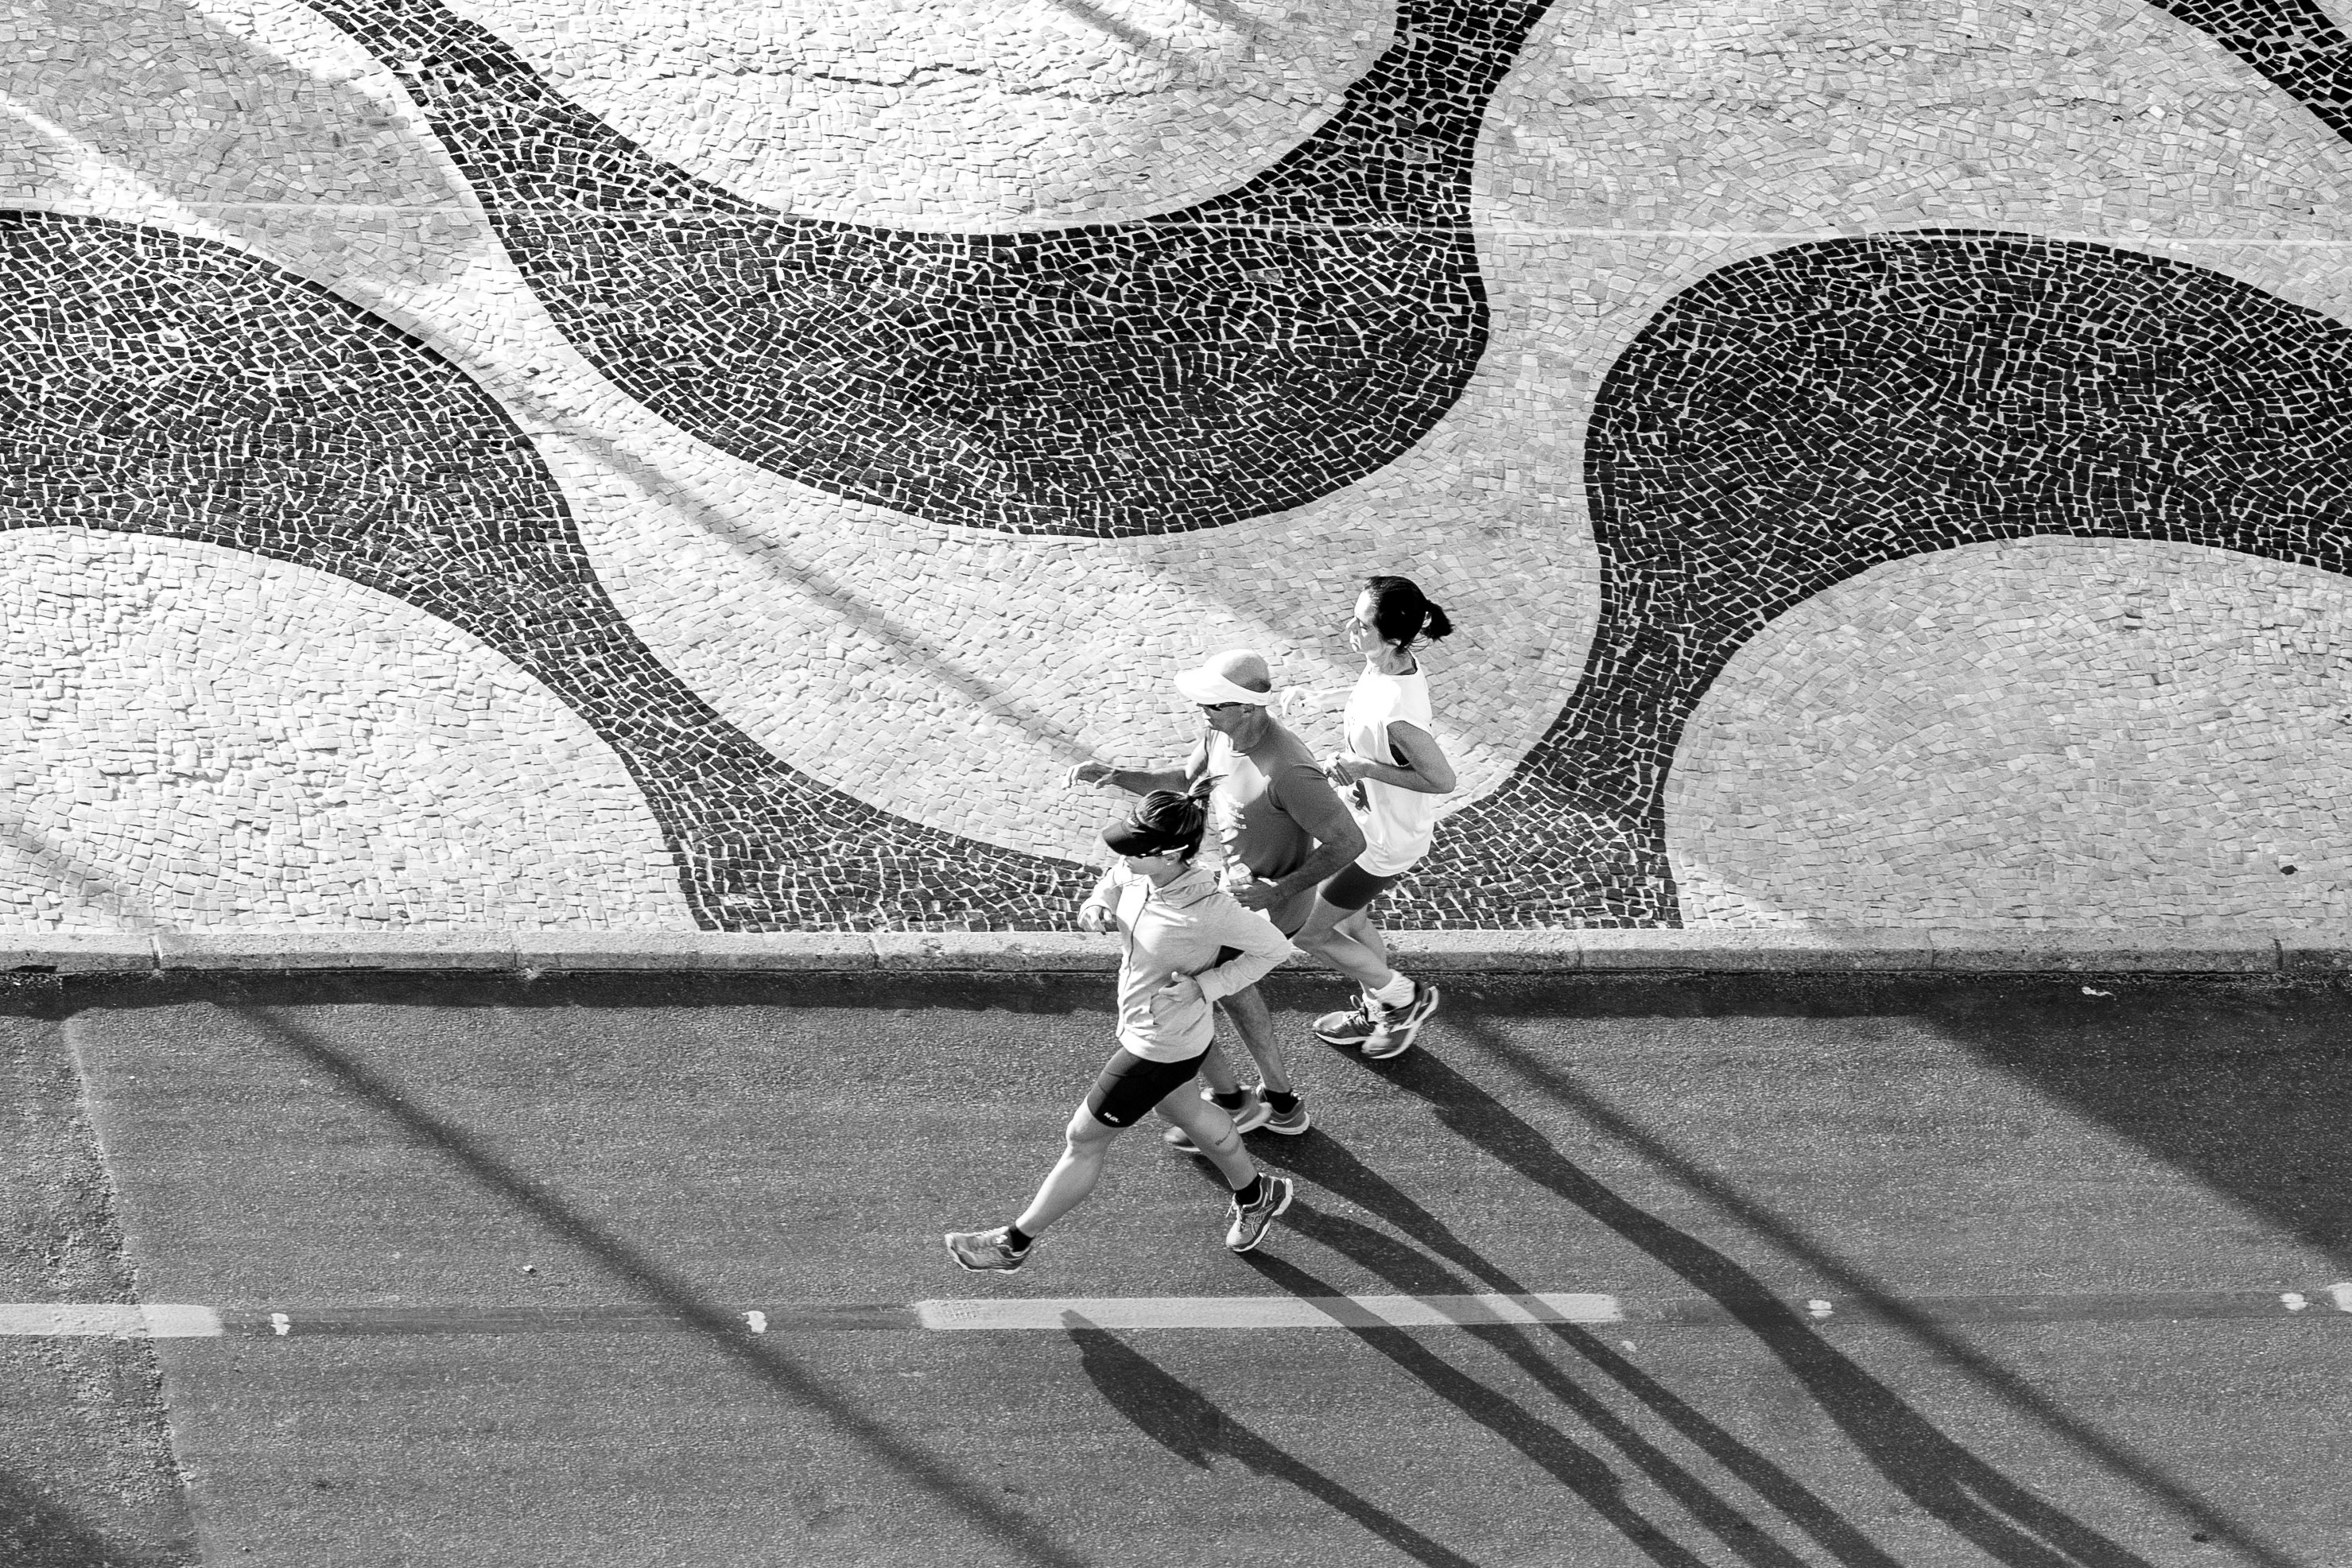
wing, black and white, line, black, monochrome, art, monochrome photography